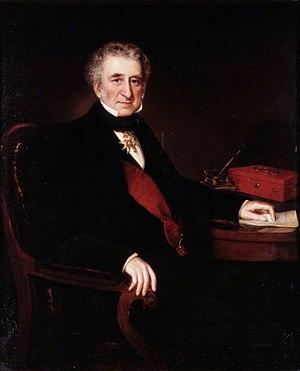
John Fane, 11ᵉ comte de Westmorland GCB, GCH, PC, appelé Lord Burghersh jusqu'en 1841, est un général britannique, un homme politique, un diplomate et un musicien.